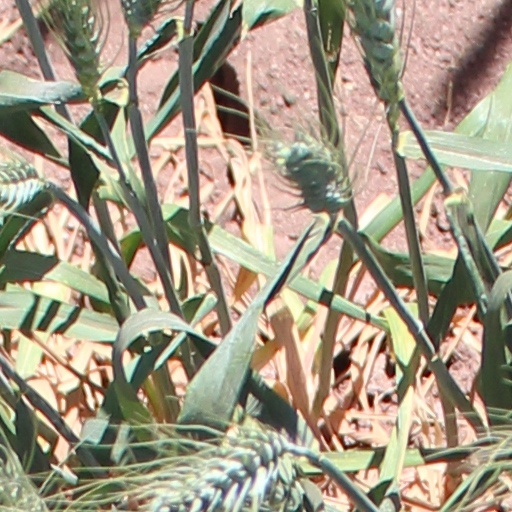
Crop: wheat